Casey Clabough

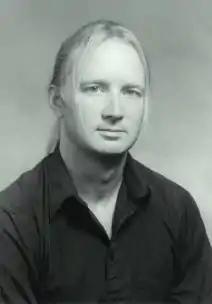
Casey Clabough

Clabough was born in Richmond, Virginia, and raised primarily on a farm in Appomattox County, Virginia. However, he attributed his culture to the Appalachian roots of his family, who lived in the Smoky Mountains for over two hundred years and were one of the founding families of Gatlinburg, Tennessee. Clabough also performed editorial work as series editor of the multi-volume "Best Creative Nonfiction of the South" (Texas Review Press), as executive editor of the "James Dickey Review", and as literature section editor of the "Encyclopedia Virginia".